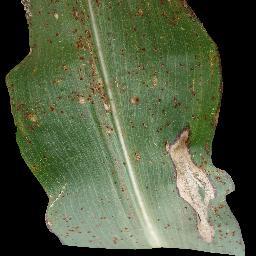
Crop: corn
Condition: (maize)_common_rust